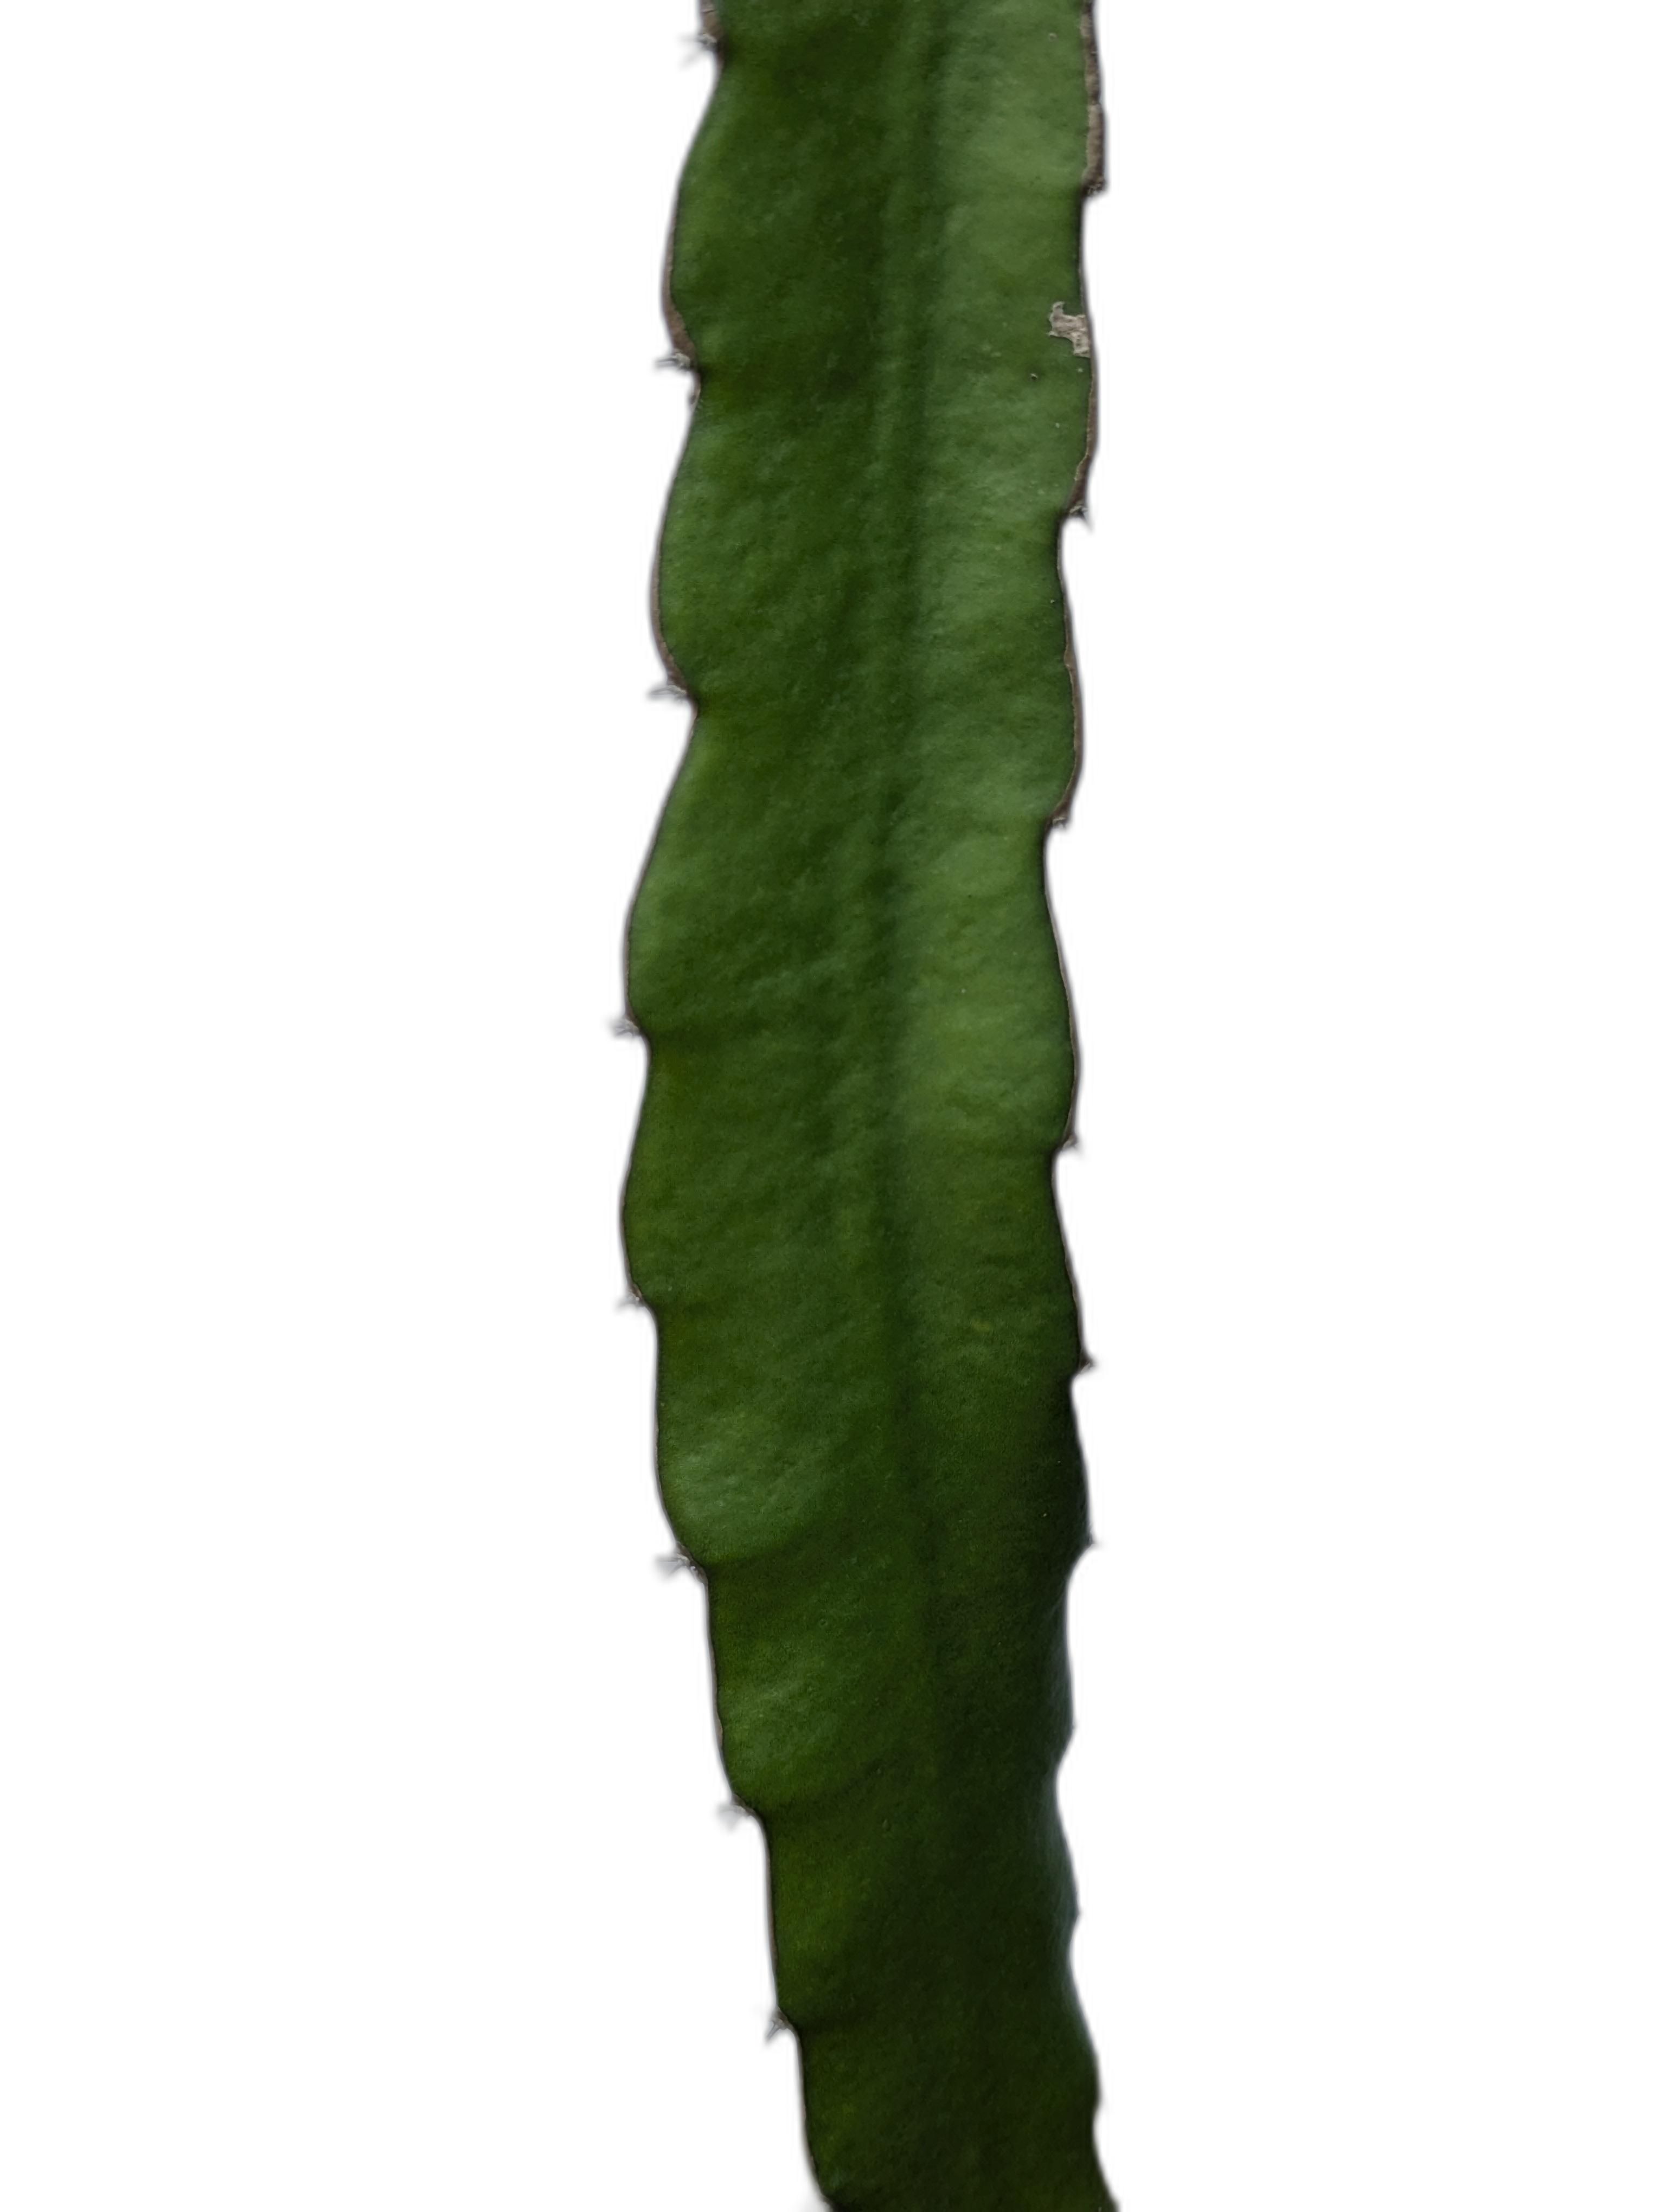
Label: Good leaf